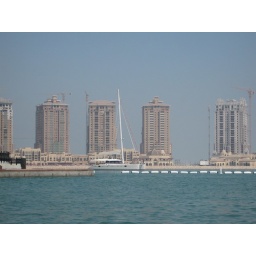
sail boat in the pearl